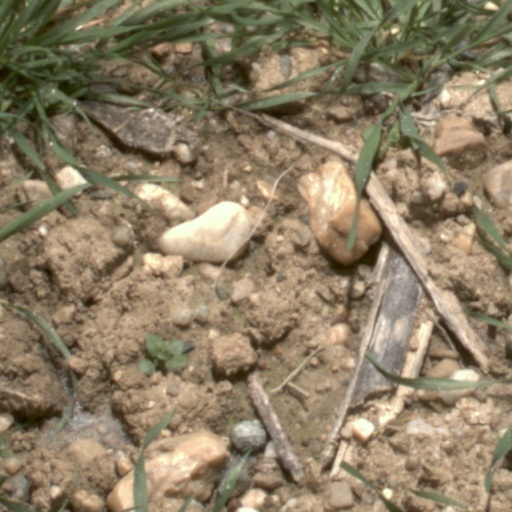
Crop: wheat